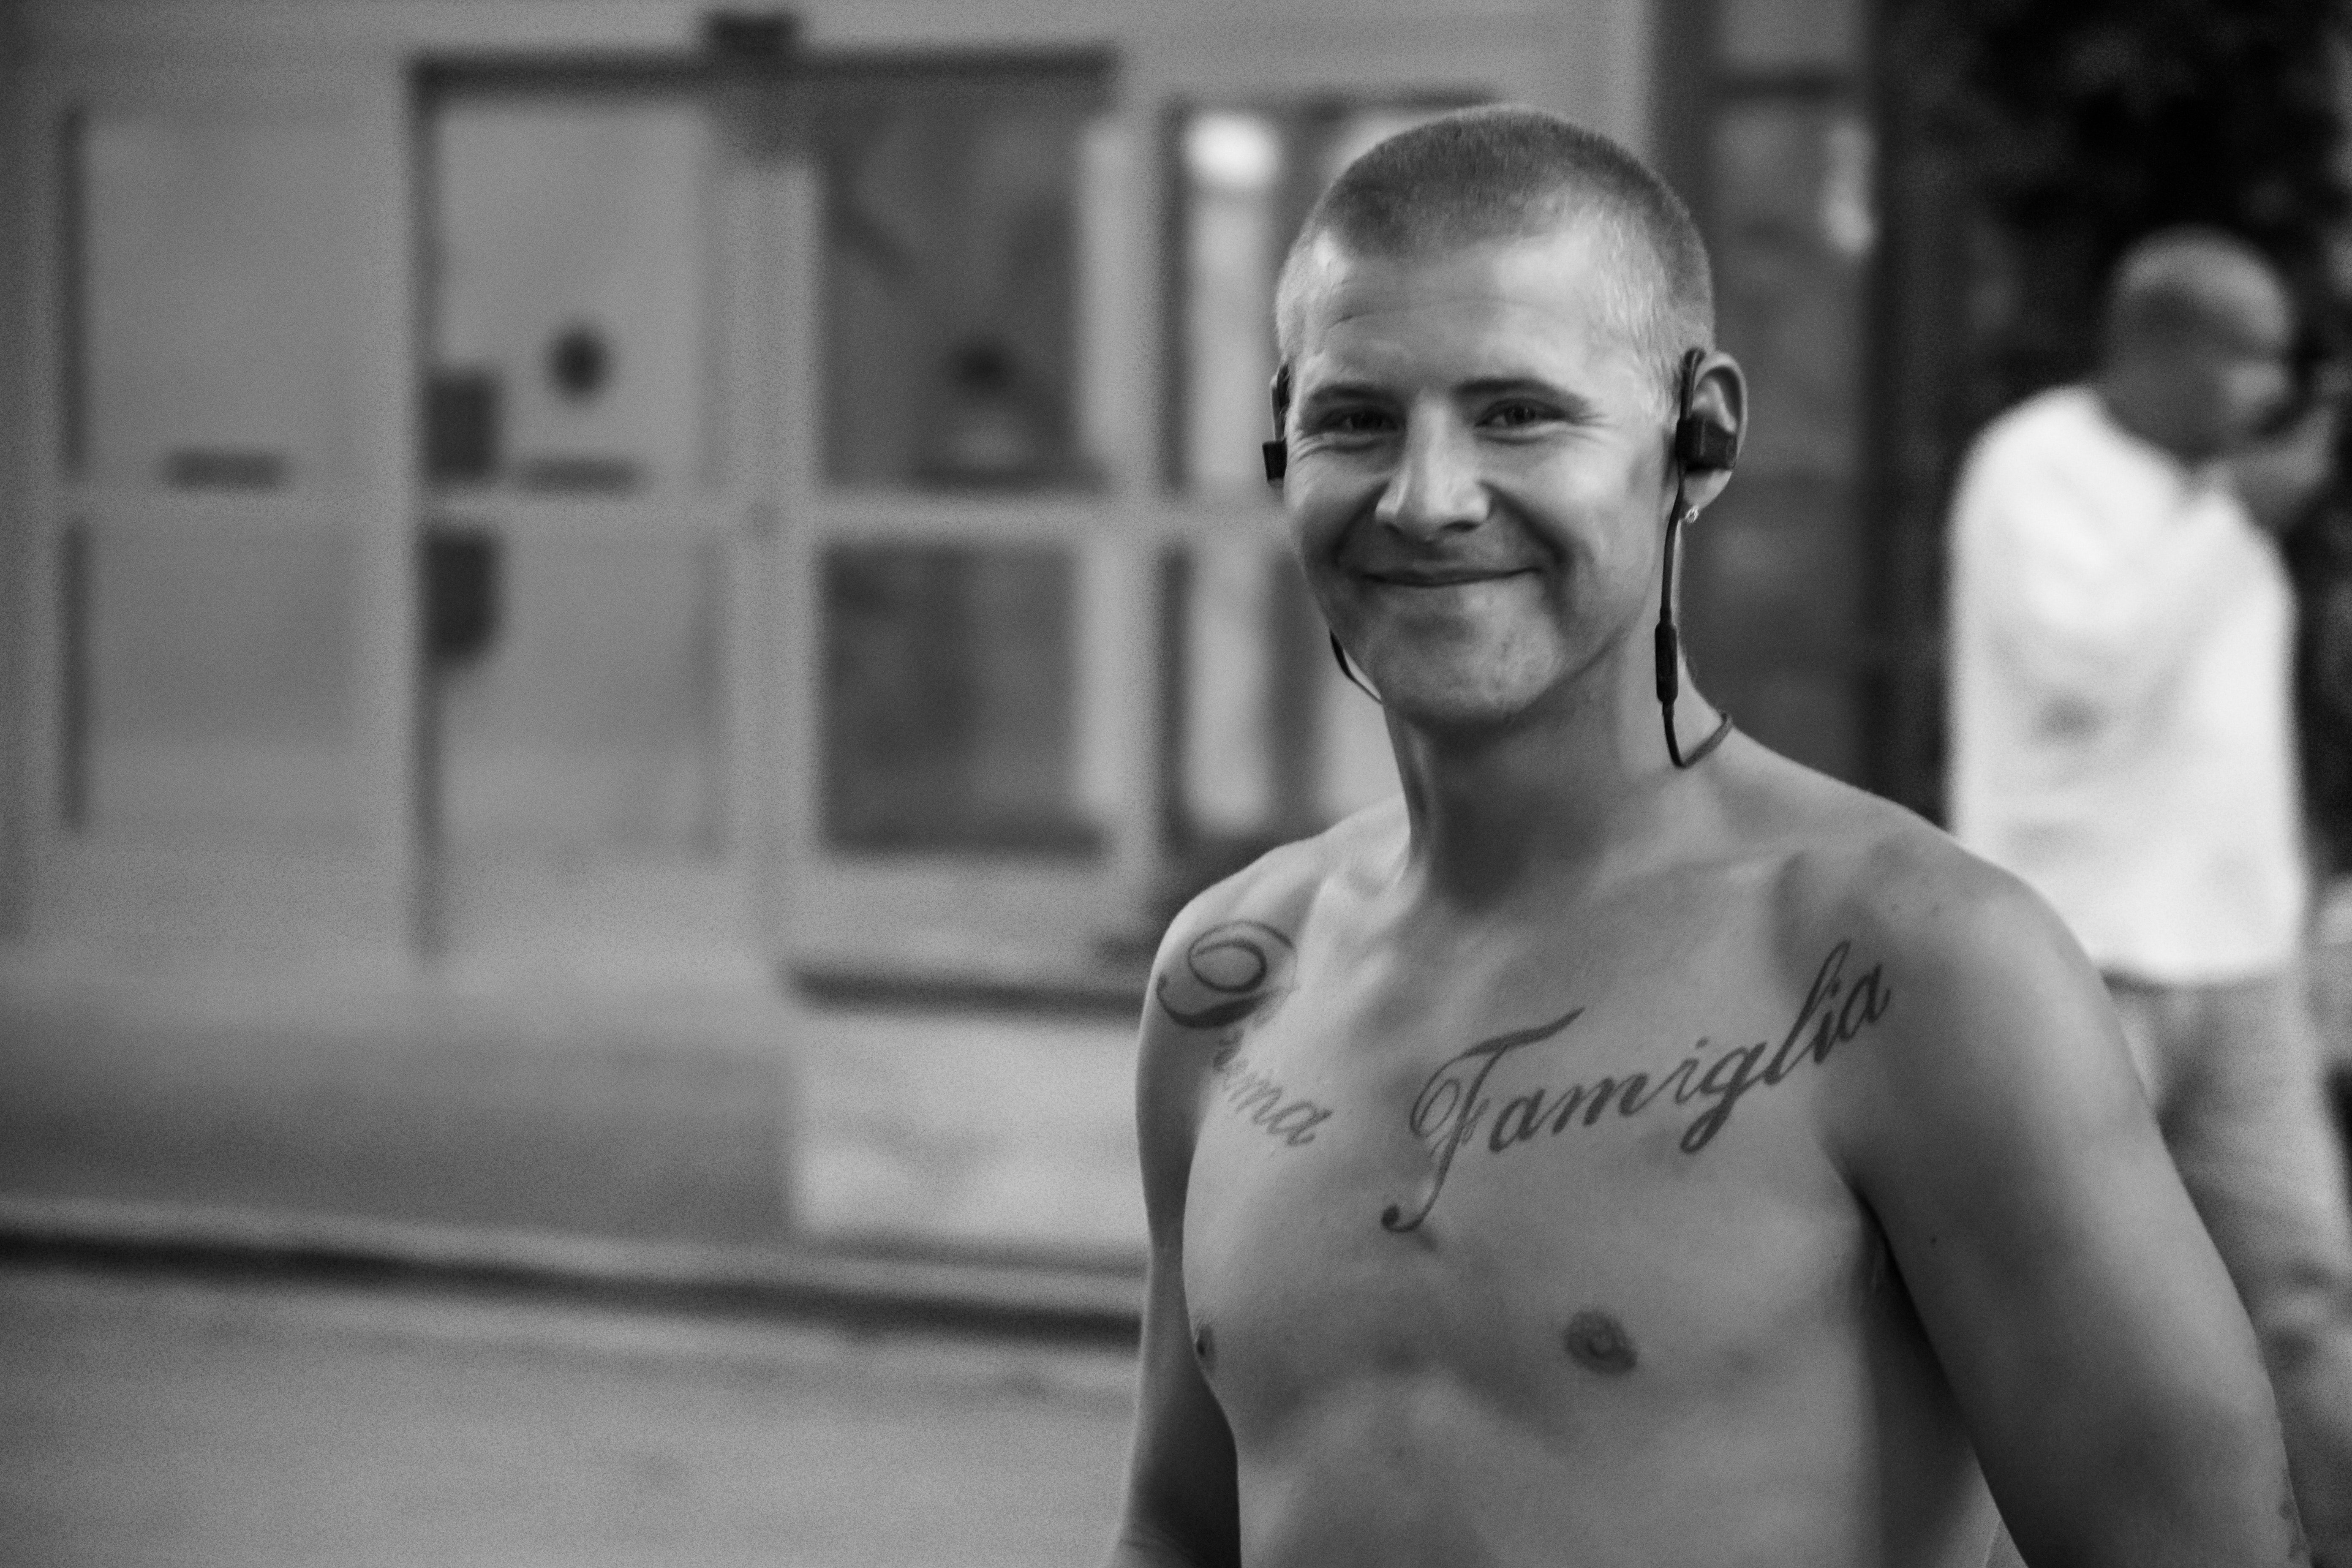
man, white, photograph, person, black and white, barechestedness, male, photography, muscle, snapshot, chest, monochrome photography, chin, arm, human, trunk, hand, monochrome, physical fitness, facial hair